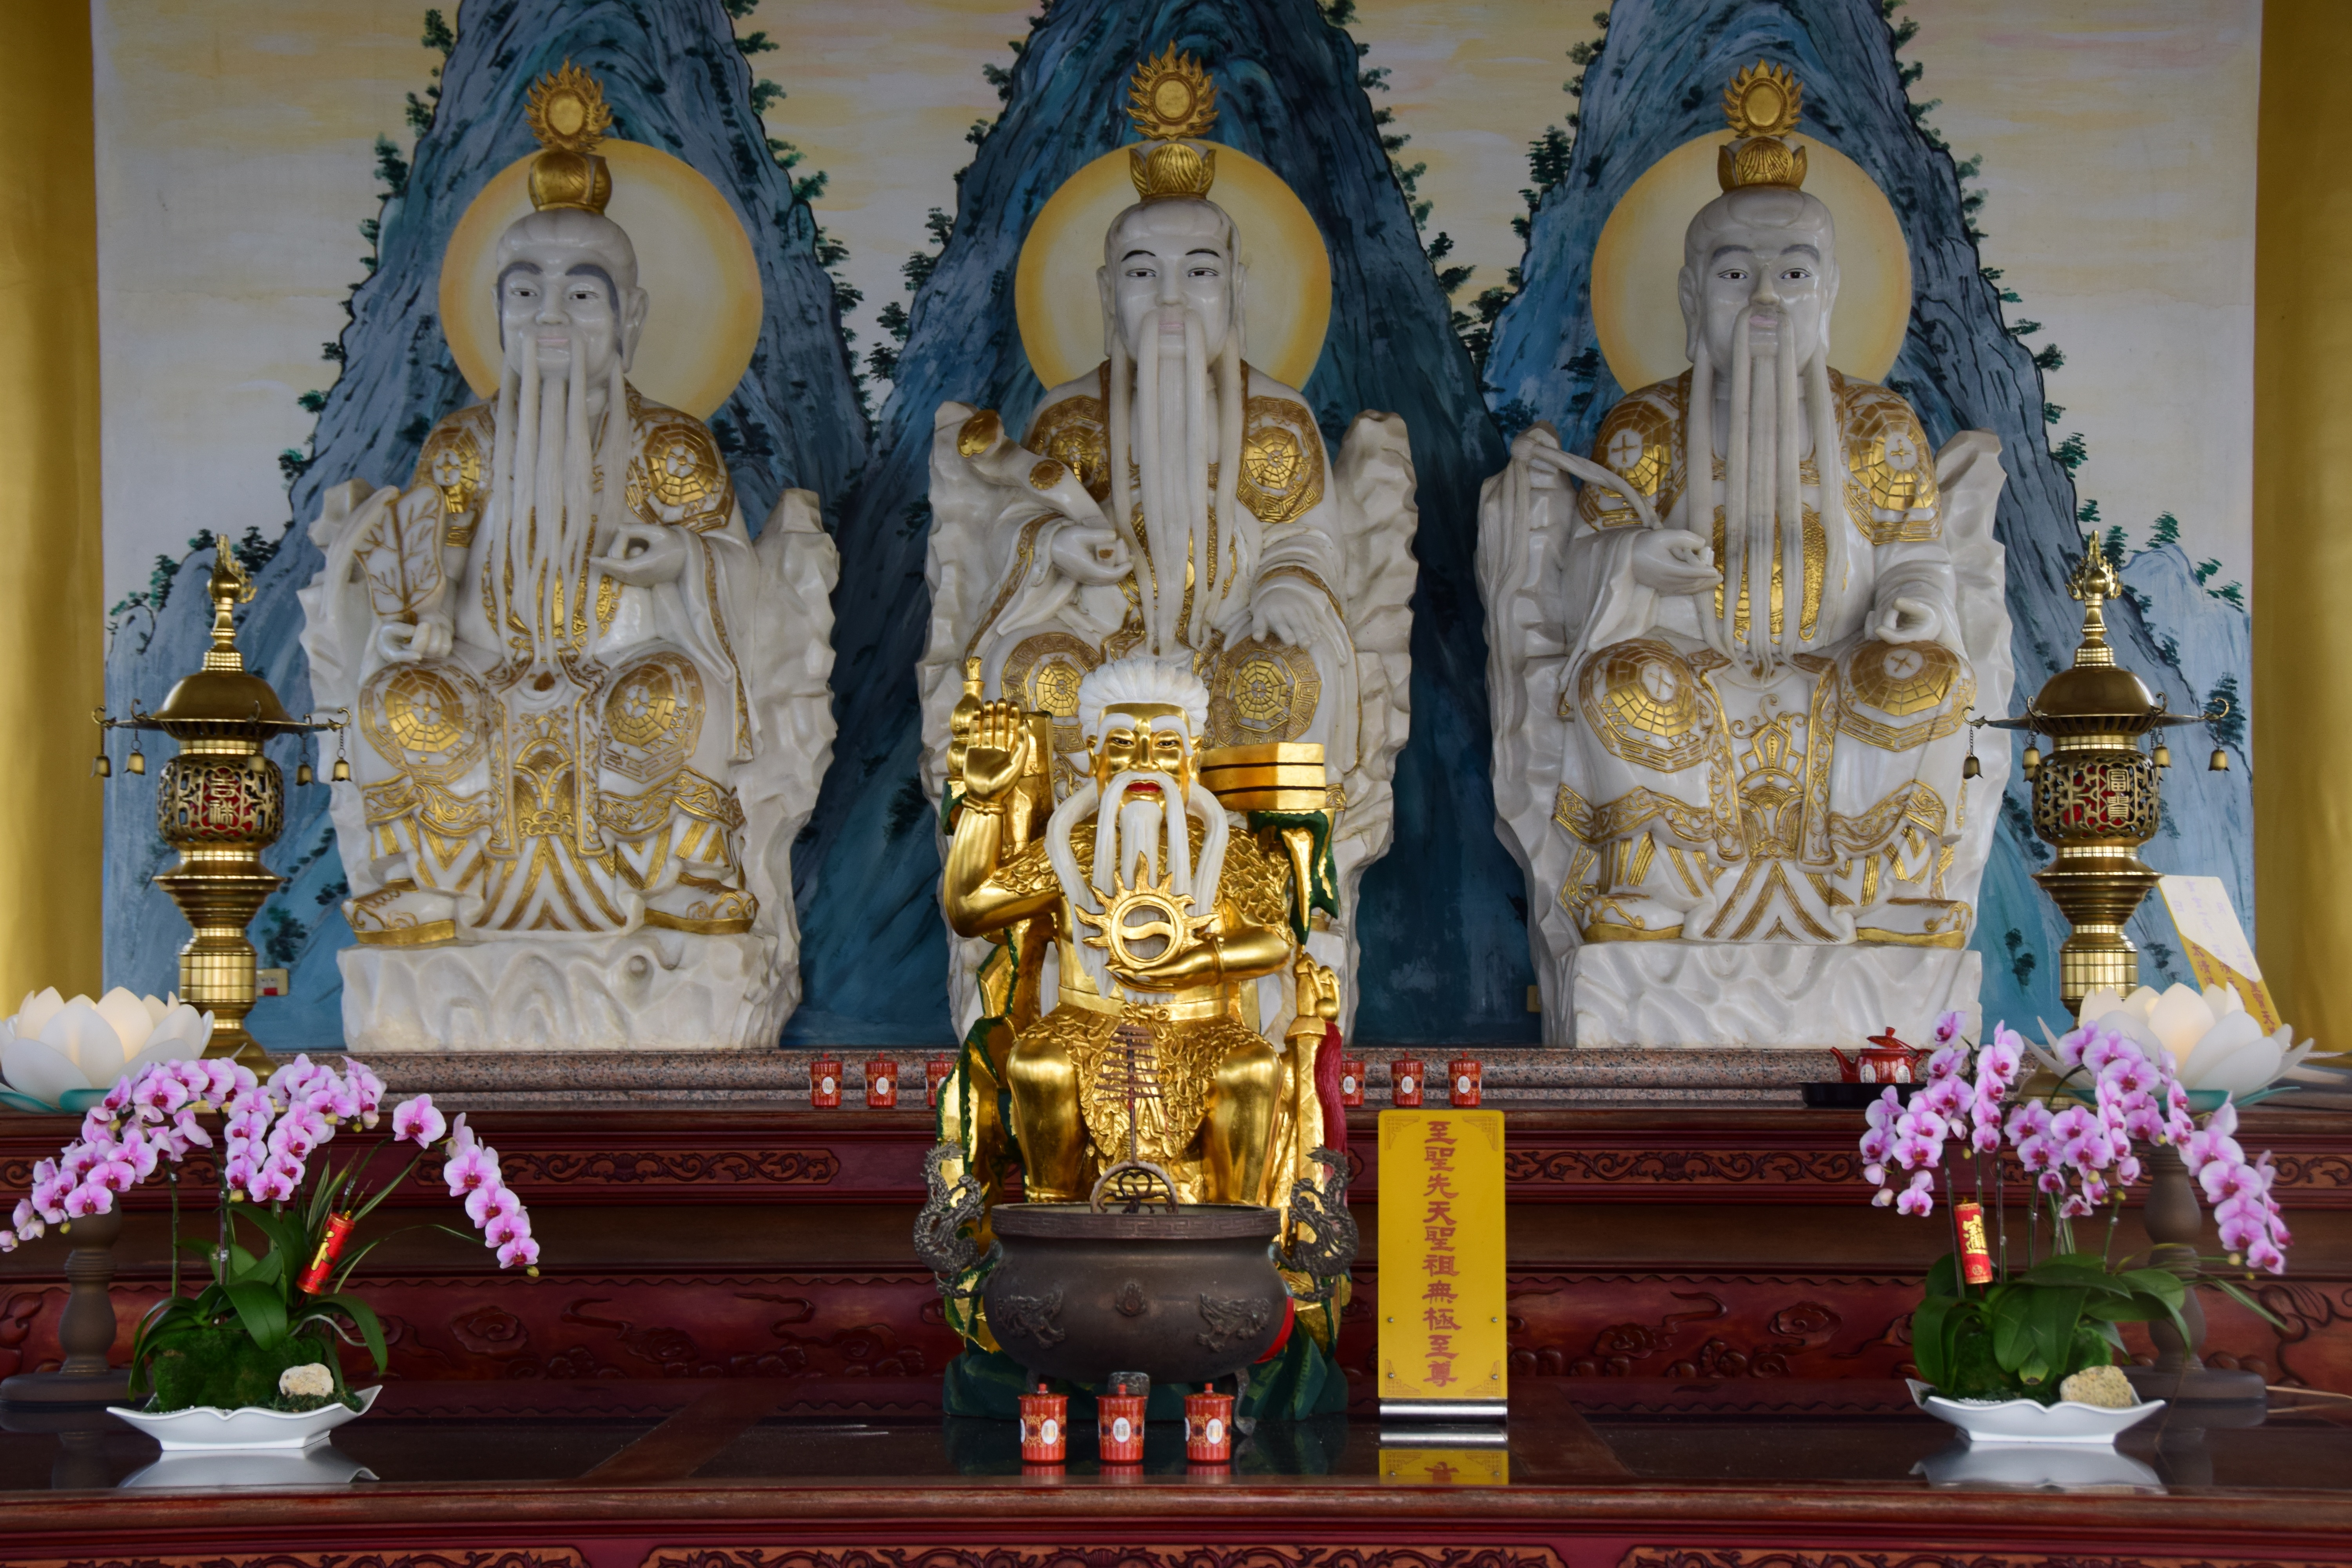
statue, religion, place of worship, temple, altar, shrine, wat, idol, hindu temple, gautama buddha, can t tianyuan palace, can t extreme